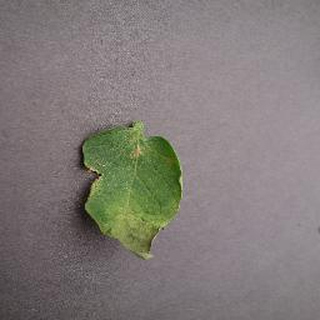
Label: tomato_late_blight